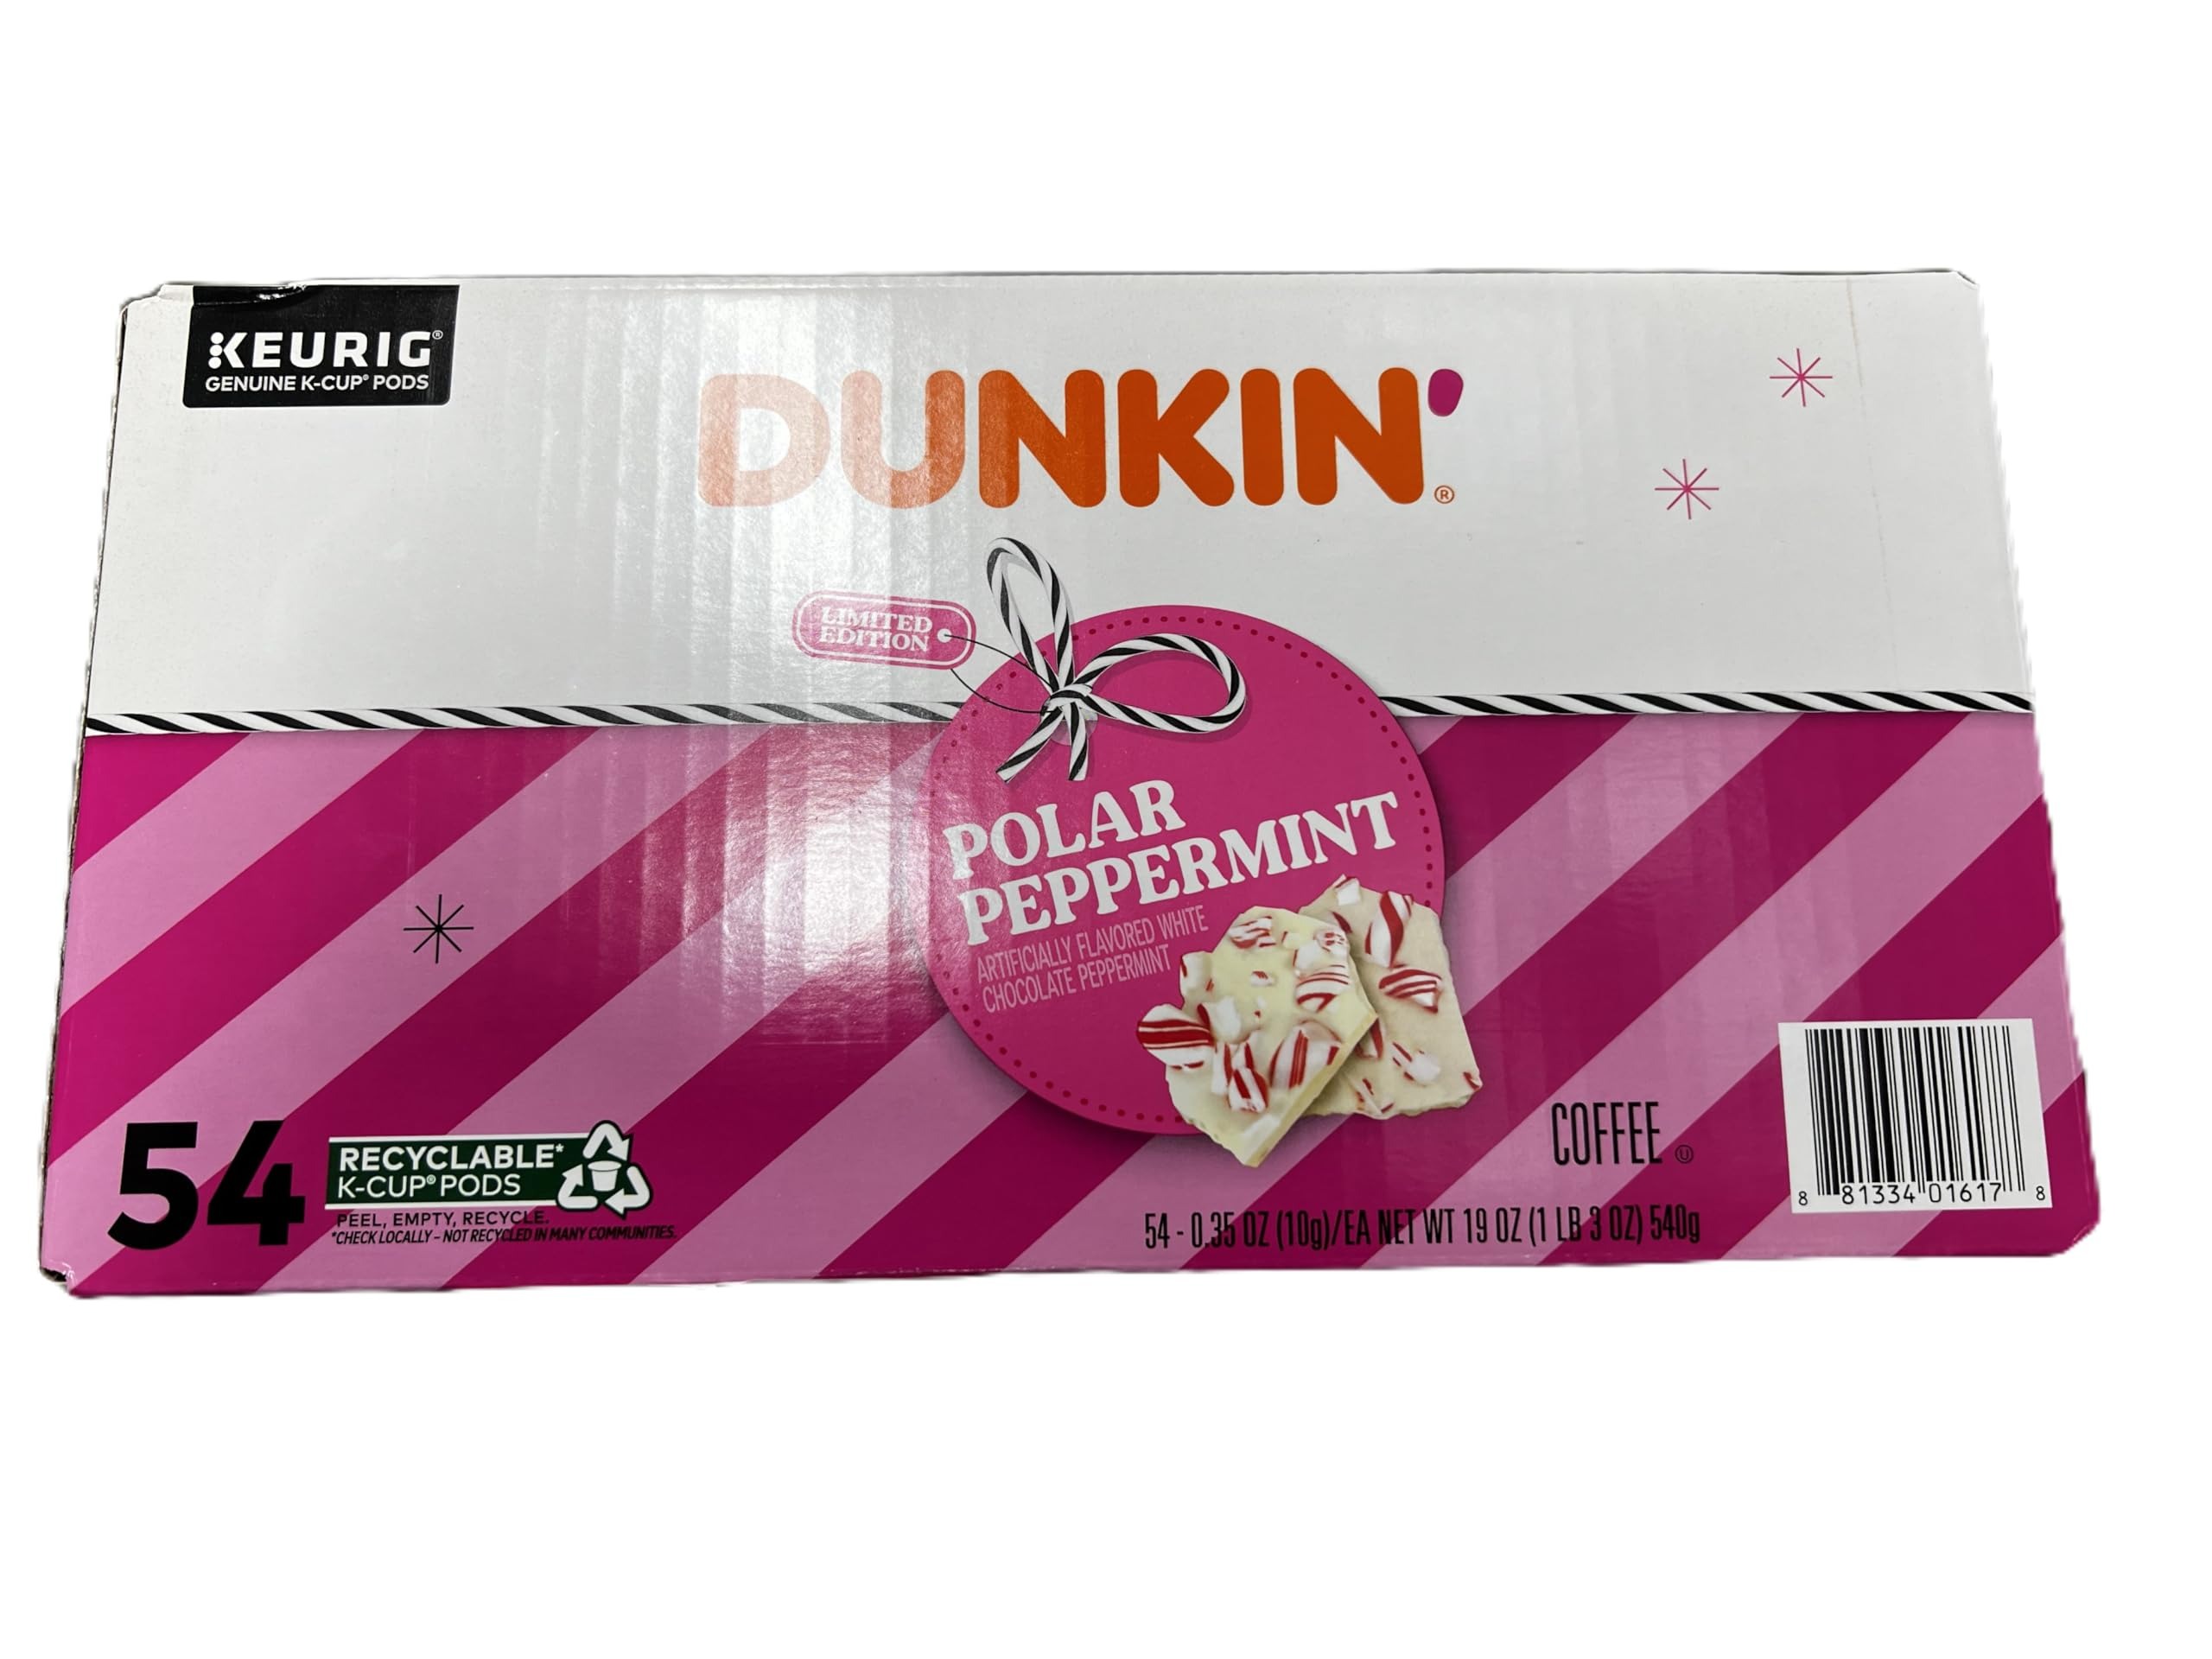
Item Name: Dunkin Polar Peppermint Ground Coffee Pods 54 Count
Bullet Point 1: Flavored coffee with holiday flavor notes of white chocolate and peppermint
Bullet Point 2: Dunkin pods work with virtually any Keurig coffee maker
Bullet Point 3: Enjoy the great taste of Dunkin coffee at home
Bullet Point 4: Limited edition winter coffee blend, available only while supplies last
Product Description: Celebrate the magic of the season with Dunkin Polar Peppermint artificially flavored white chocolate peppermint coffee. The flavor notes of white chocolate and peppermint will take your taste buds on a sleigh ride with every sip.
Value: 19.0
Unit: Ounce

Price: 10.79